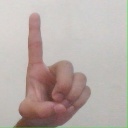
अक्षर: ड